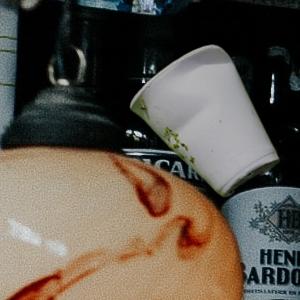
Label: cups